Carlos Kuschel

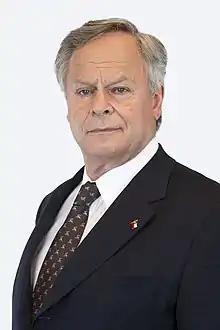

Carlos Ignacio Kuschel Silva (born 15 March 1953) is a Chilean politician who currently serves as a member of the Senate of Chile.